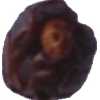
Label: dates